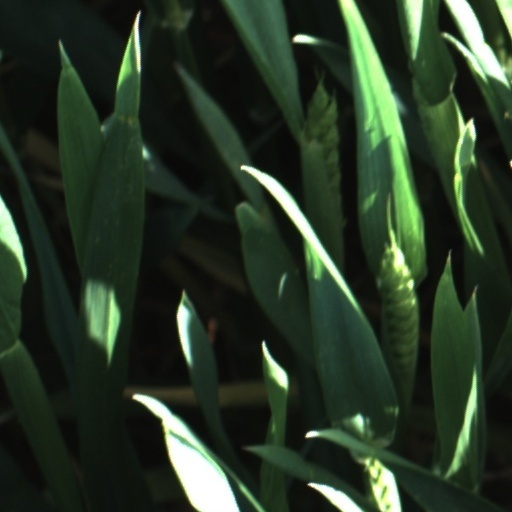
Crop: wheat